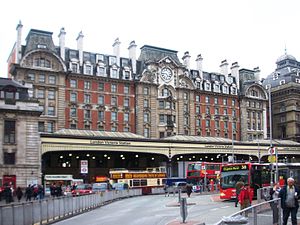
District line / Stationer / Åbne stationer
District line er en London Underground-bane, der krydser Storlondon fra øst til vest. Fra Upminster, den østlige endestation, forløber banen gennem det centrale London til Earl's Court, før den deler sig i tre vestlige afgreninger, til Ealing Broadway, Wimbledon og Richmond. Der er en kort gren, der går fra Earl's Court til Kensington. En gren forløber også fra Earl's Court mod nord til Edgware Road via Paddington. Banen er farvet grøn på netværkskortet, og den betjener 60 stationer på 64 km, og med broer over Themsen på Wimbledon- og Richmond-grenene, er det den eneste London Underground-bane, der krydser floden på denne måde. Sporet og stationer mellem Barking og Aldgate East deles med Hammersmith & City line, og mellem Tower Hill og Gloucester Road, samt Edgware Road-grenen deles med Circle line. Nogle af stationerne deles med Piccadilly line. Modsat Londons dybtliggende tube-baner er jernbanetunnellerne beliggende lige under overfladen og er af en størrelse svarende til de britiske fjernbaner.